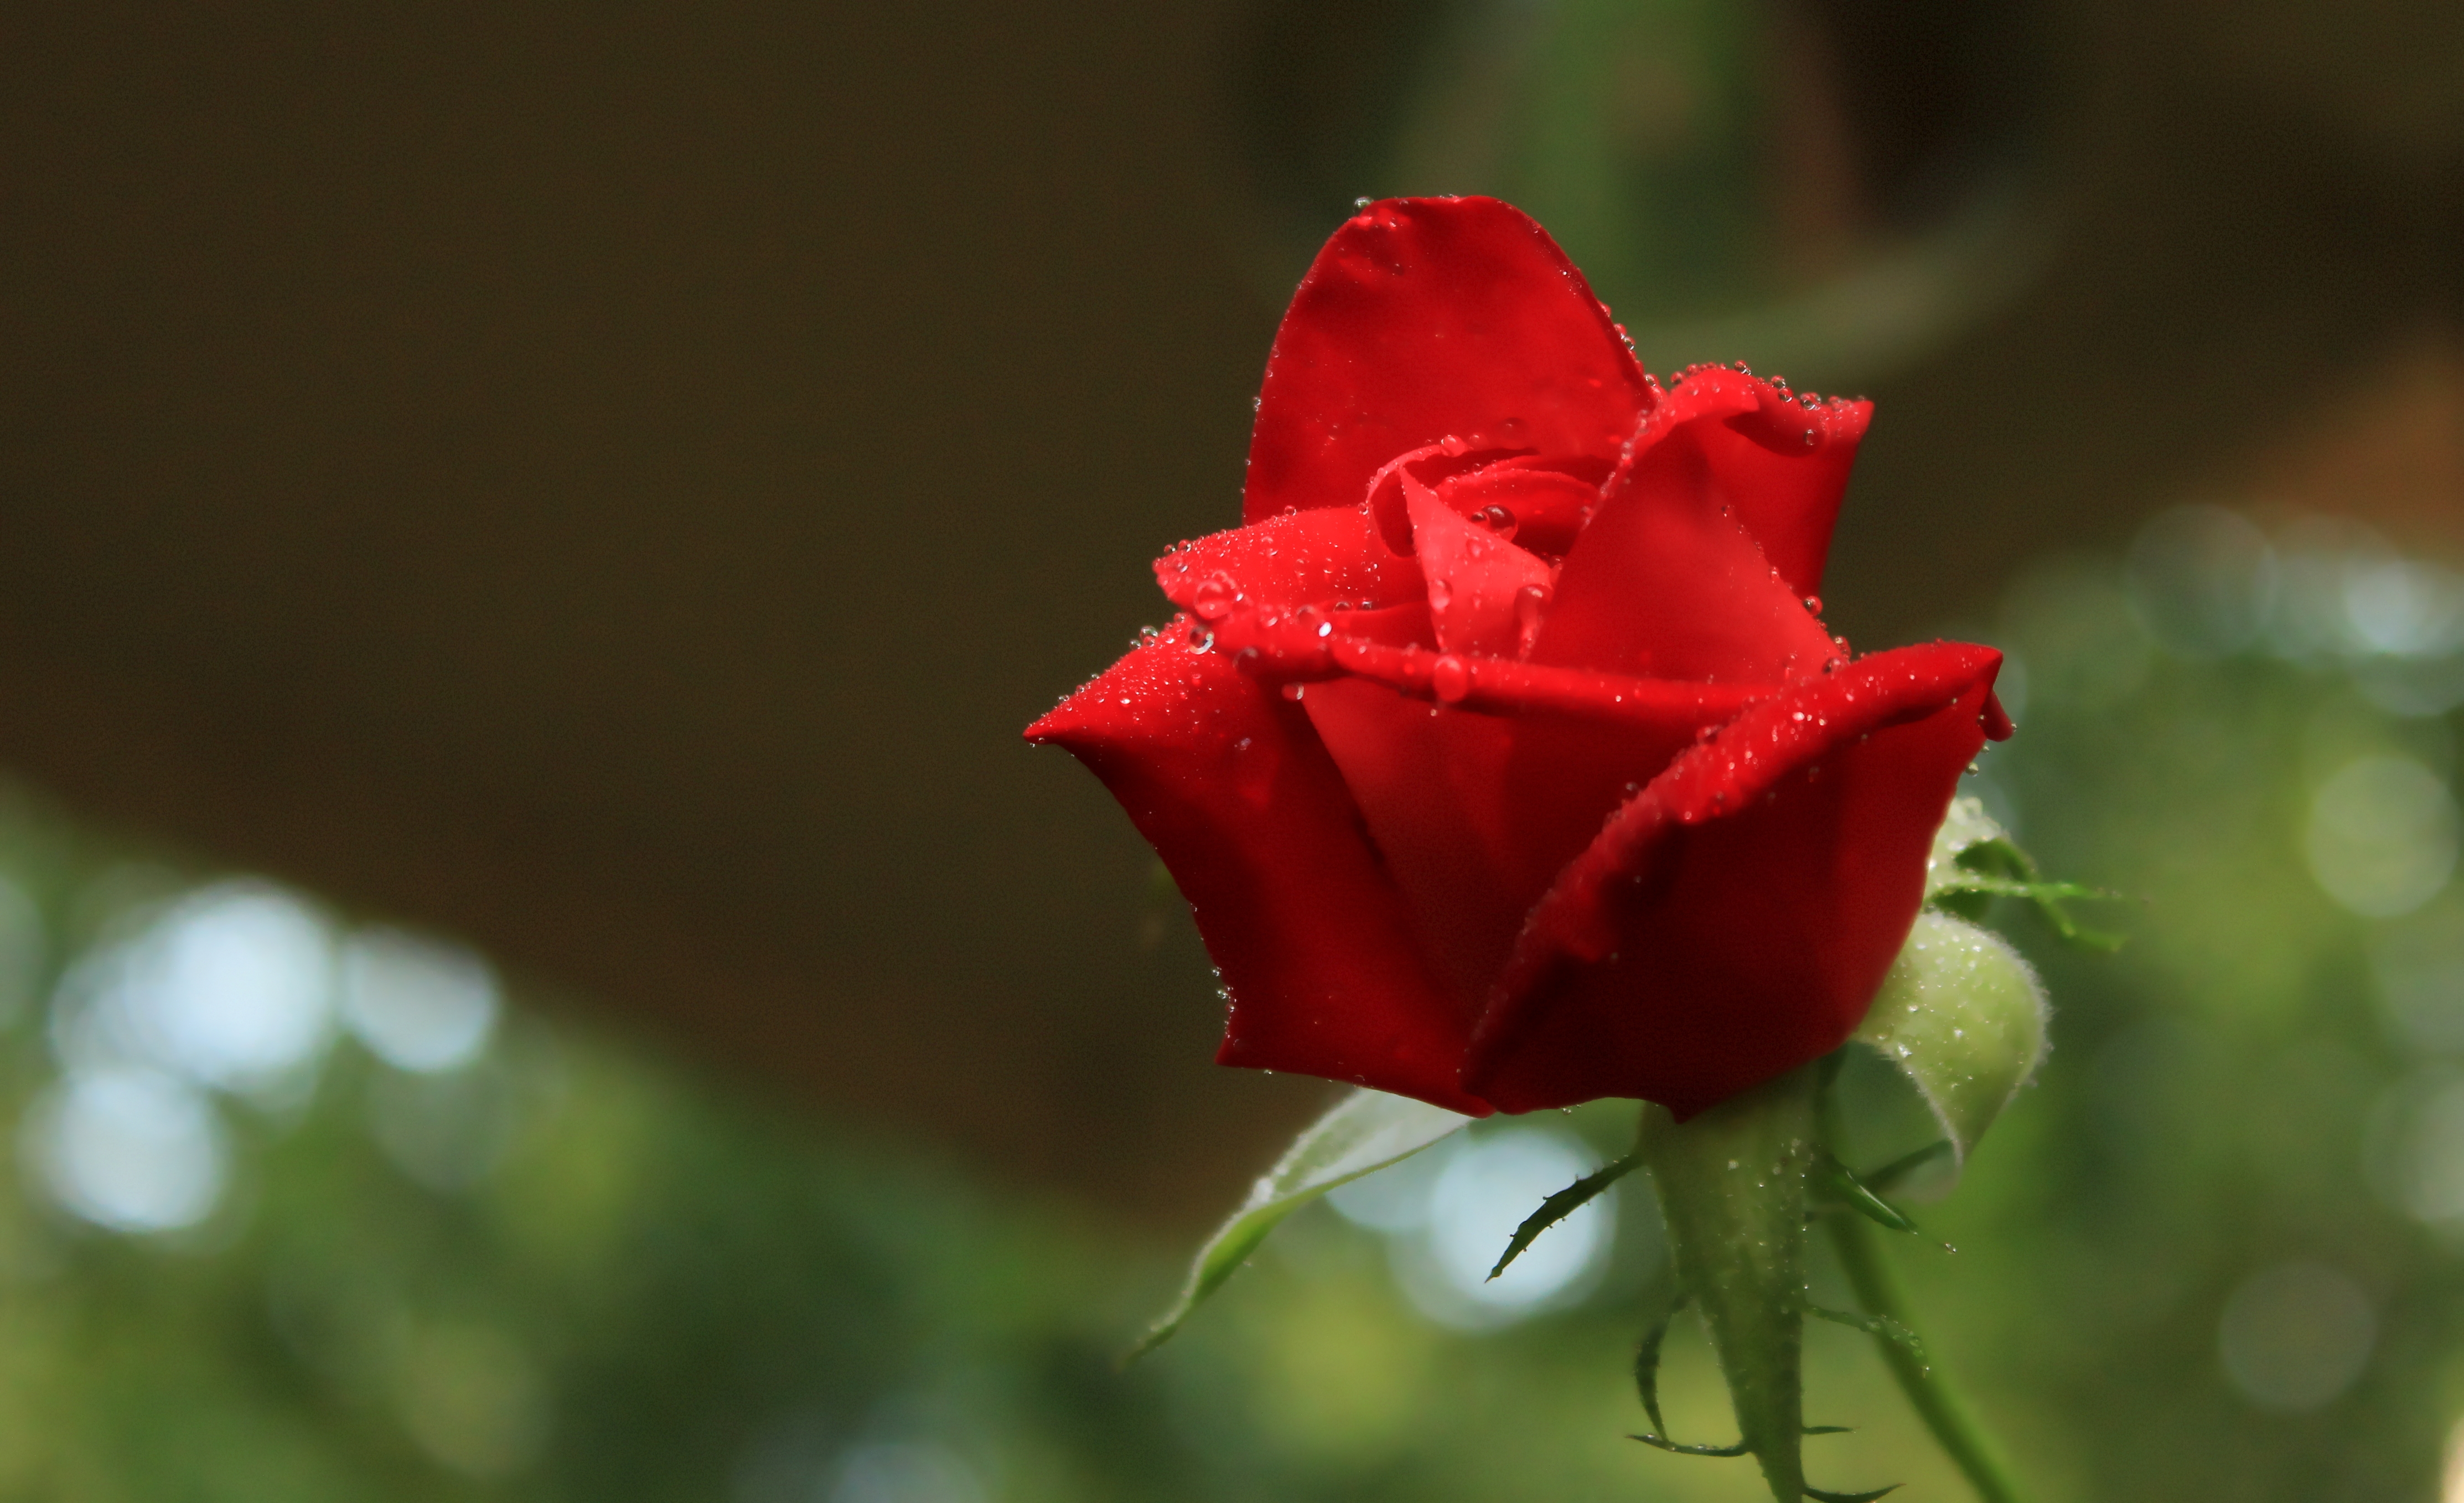
red, rose, flowering plant, garden roses, flower, petal, rose family, plant, botany, close up, pink, rose order, floribunda, leaf, Hybrid tea rose, carmine, china rose, plant stem, thorns, spines, and prickles, bud, photography, macro photography, Pedicel, annual plant, wildflower, still life, perennial plant